Dyberry Creek

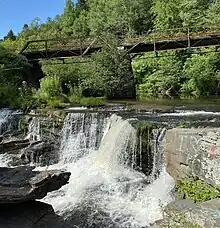
Tanners Falls bridge over west branch Dyberry Creek

Dyberry Creek is a tributary of the Lackawaxen River in Wayne County, Pennsylvania, in the United States.